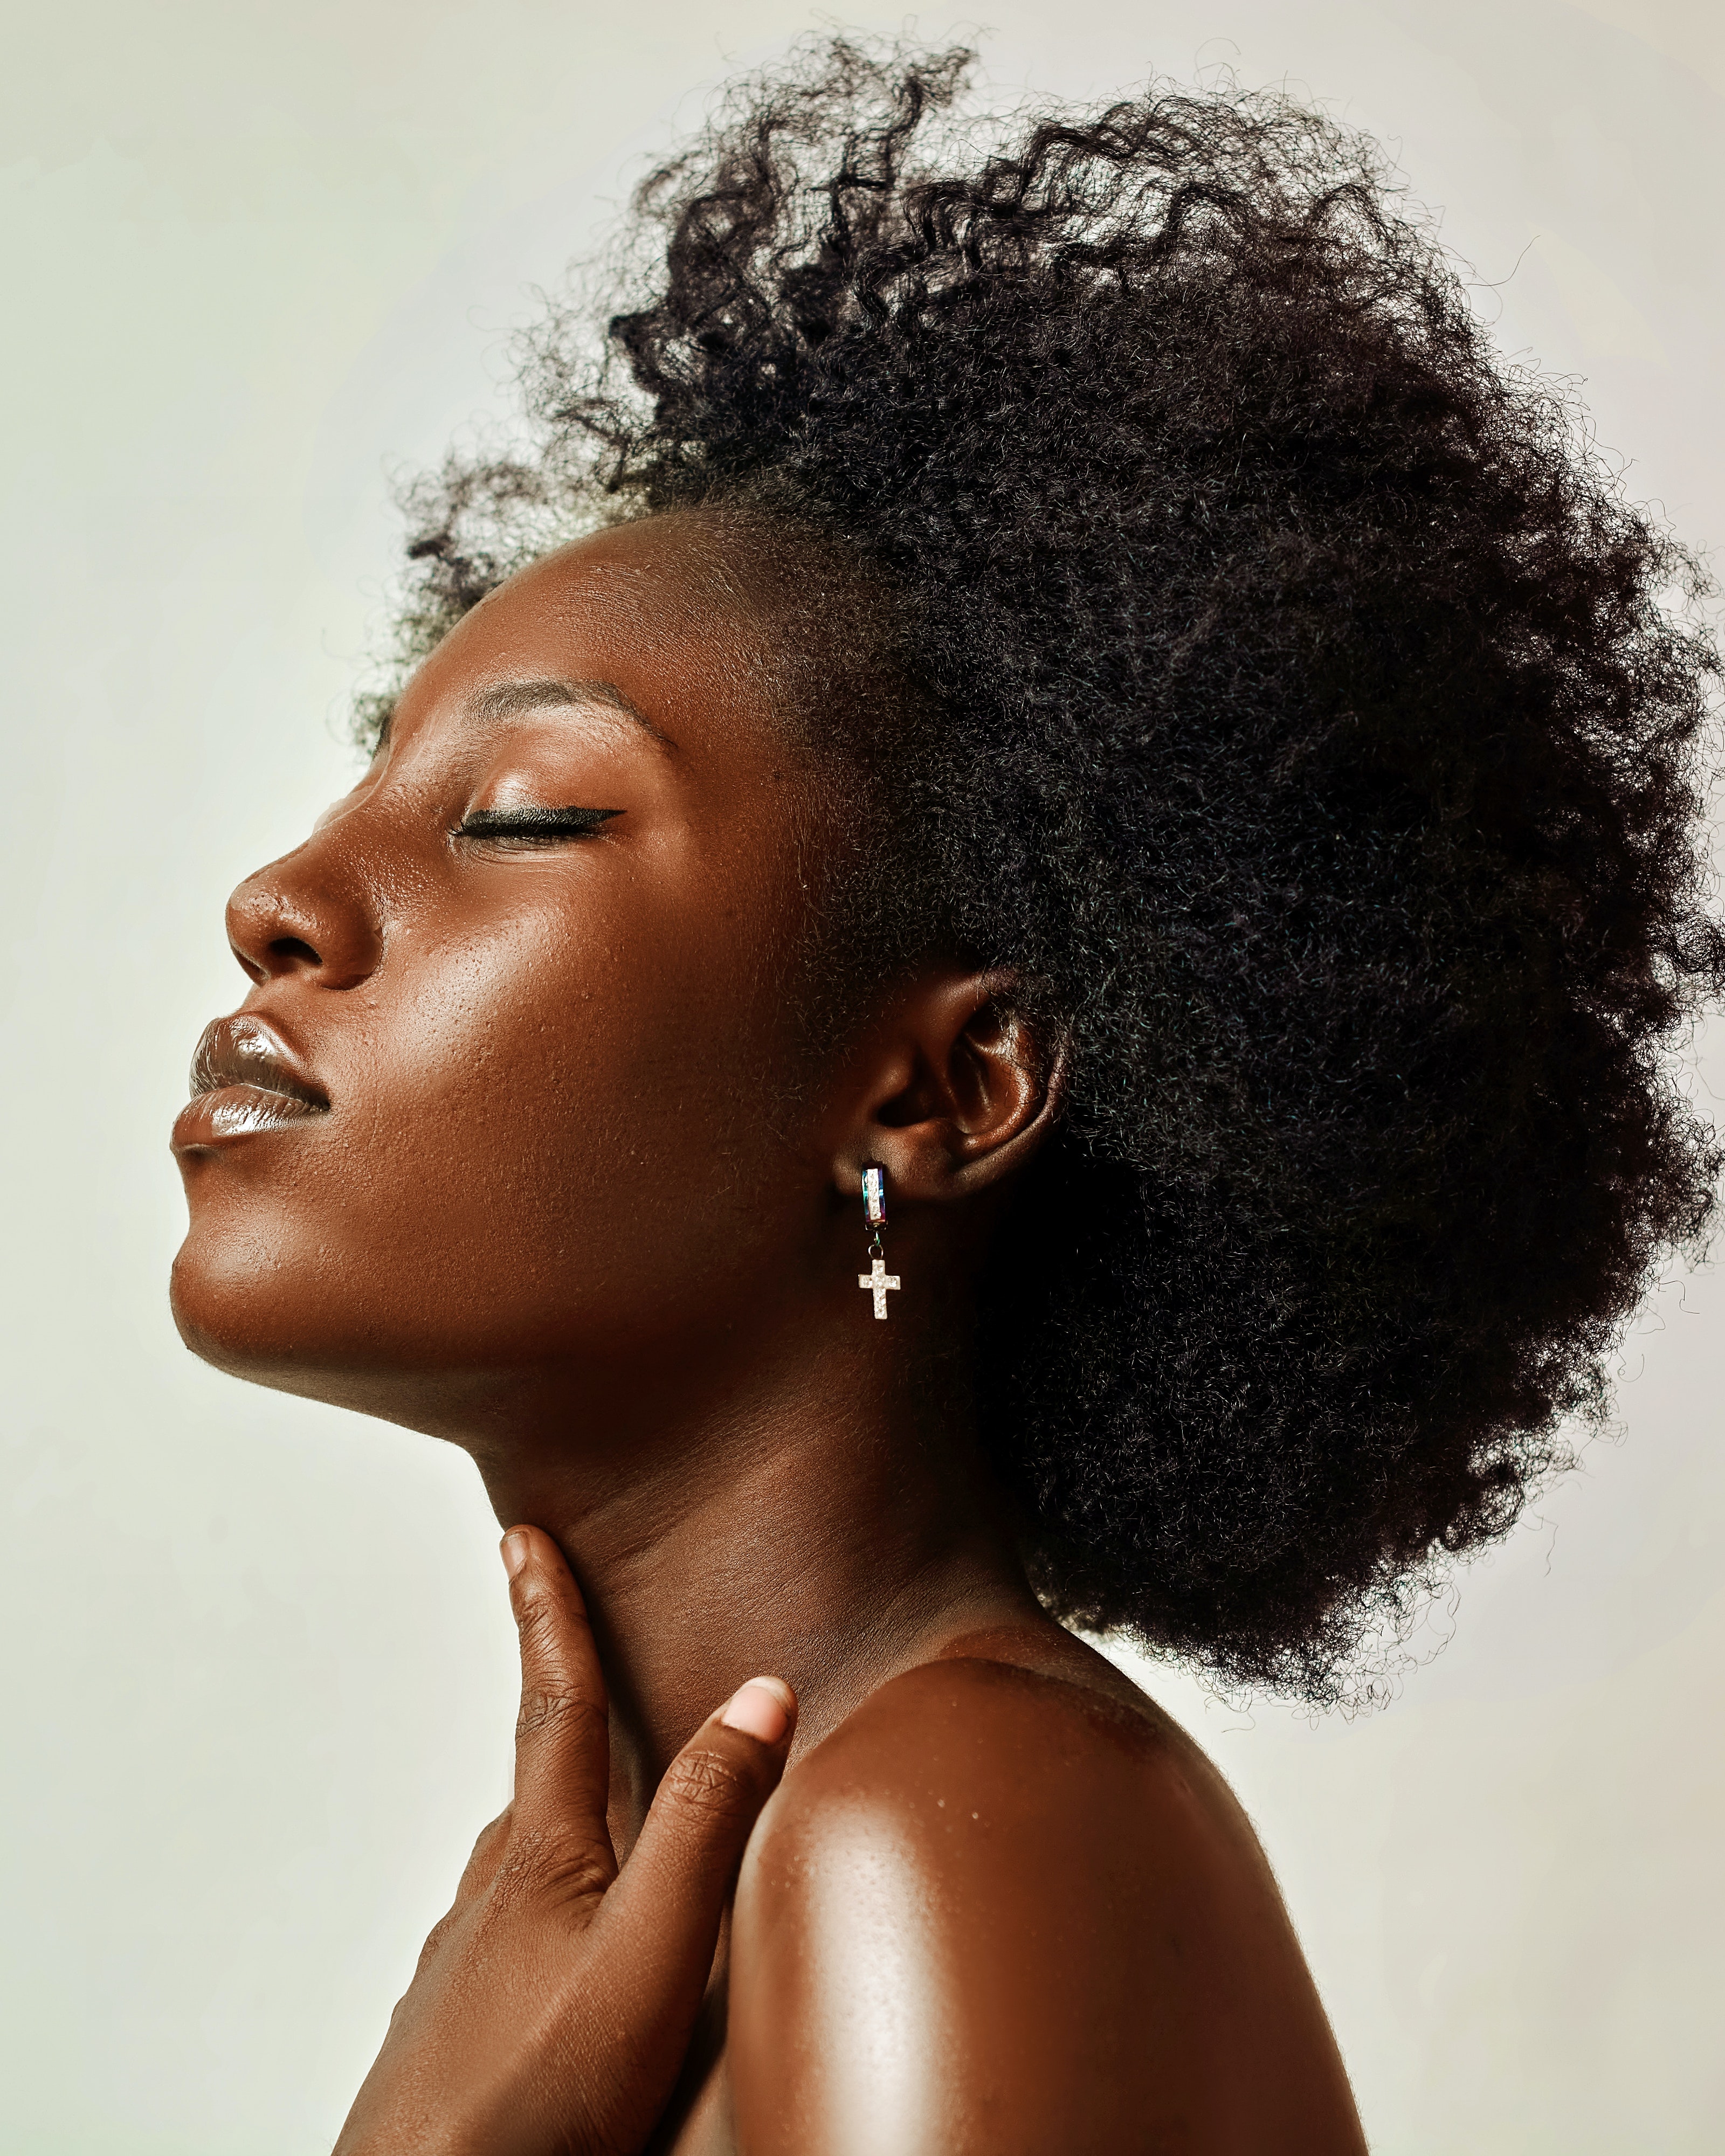
woman, forehead, nose, cheek, lip, hairstyle, eyebrow, shoulder, eyelash, jaw, neck, flash photography, ear, earrings, jheri curl, black hair, afro, jewellery, No expression, long hair, fashion design, chest, happy, brown hair, wig, fashion accessory, eye shadow, Lace wig, hair accessory, makeover, headpiece, body jewelry, portrait photography, hair coloring, fashion model, portrait, necklace, photo shoot, body piercing